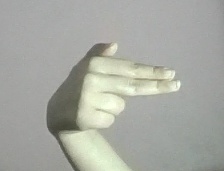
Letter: ghain